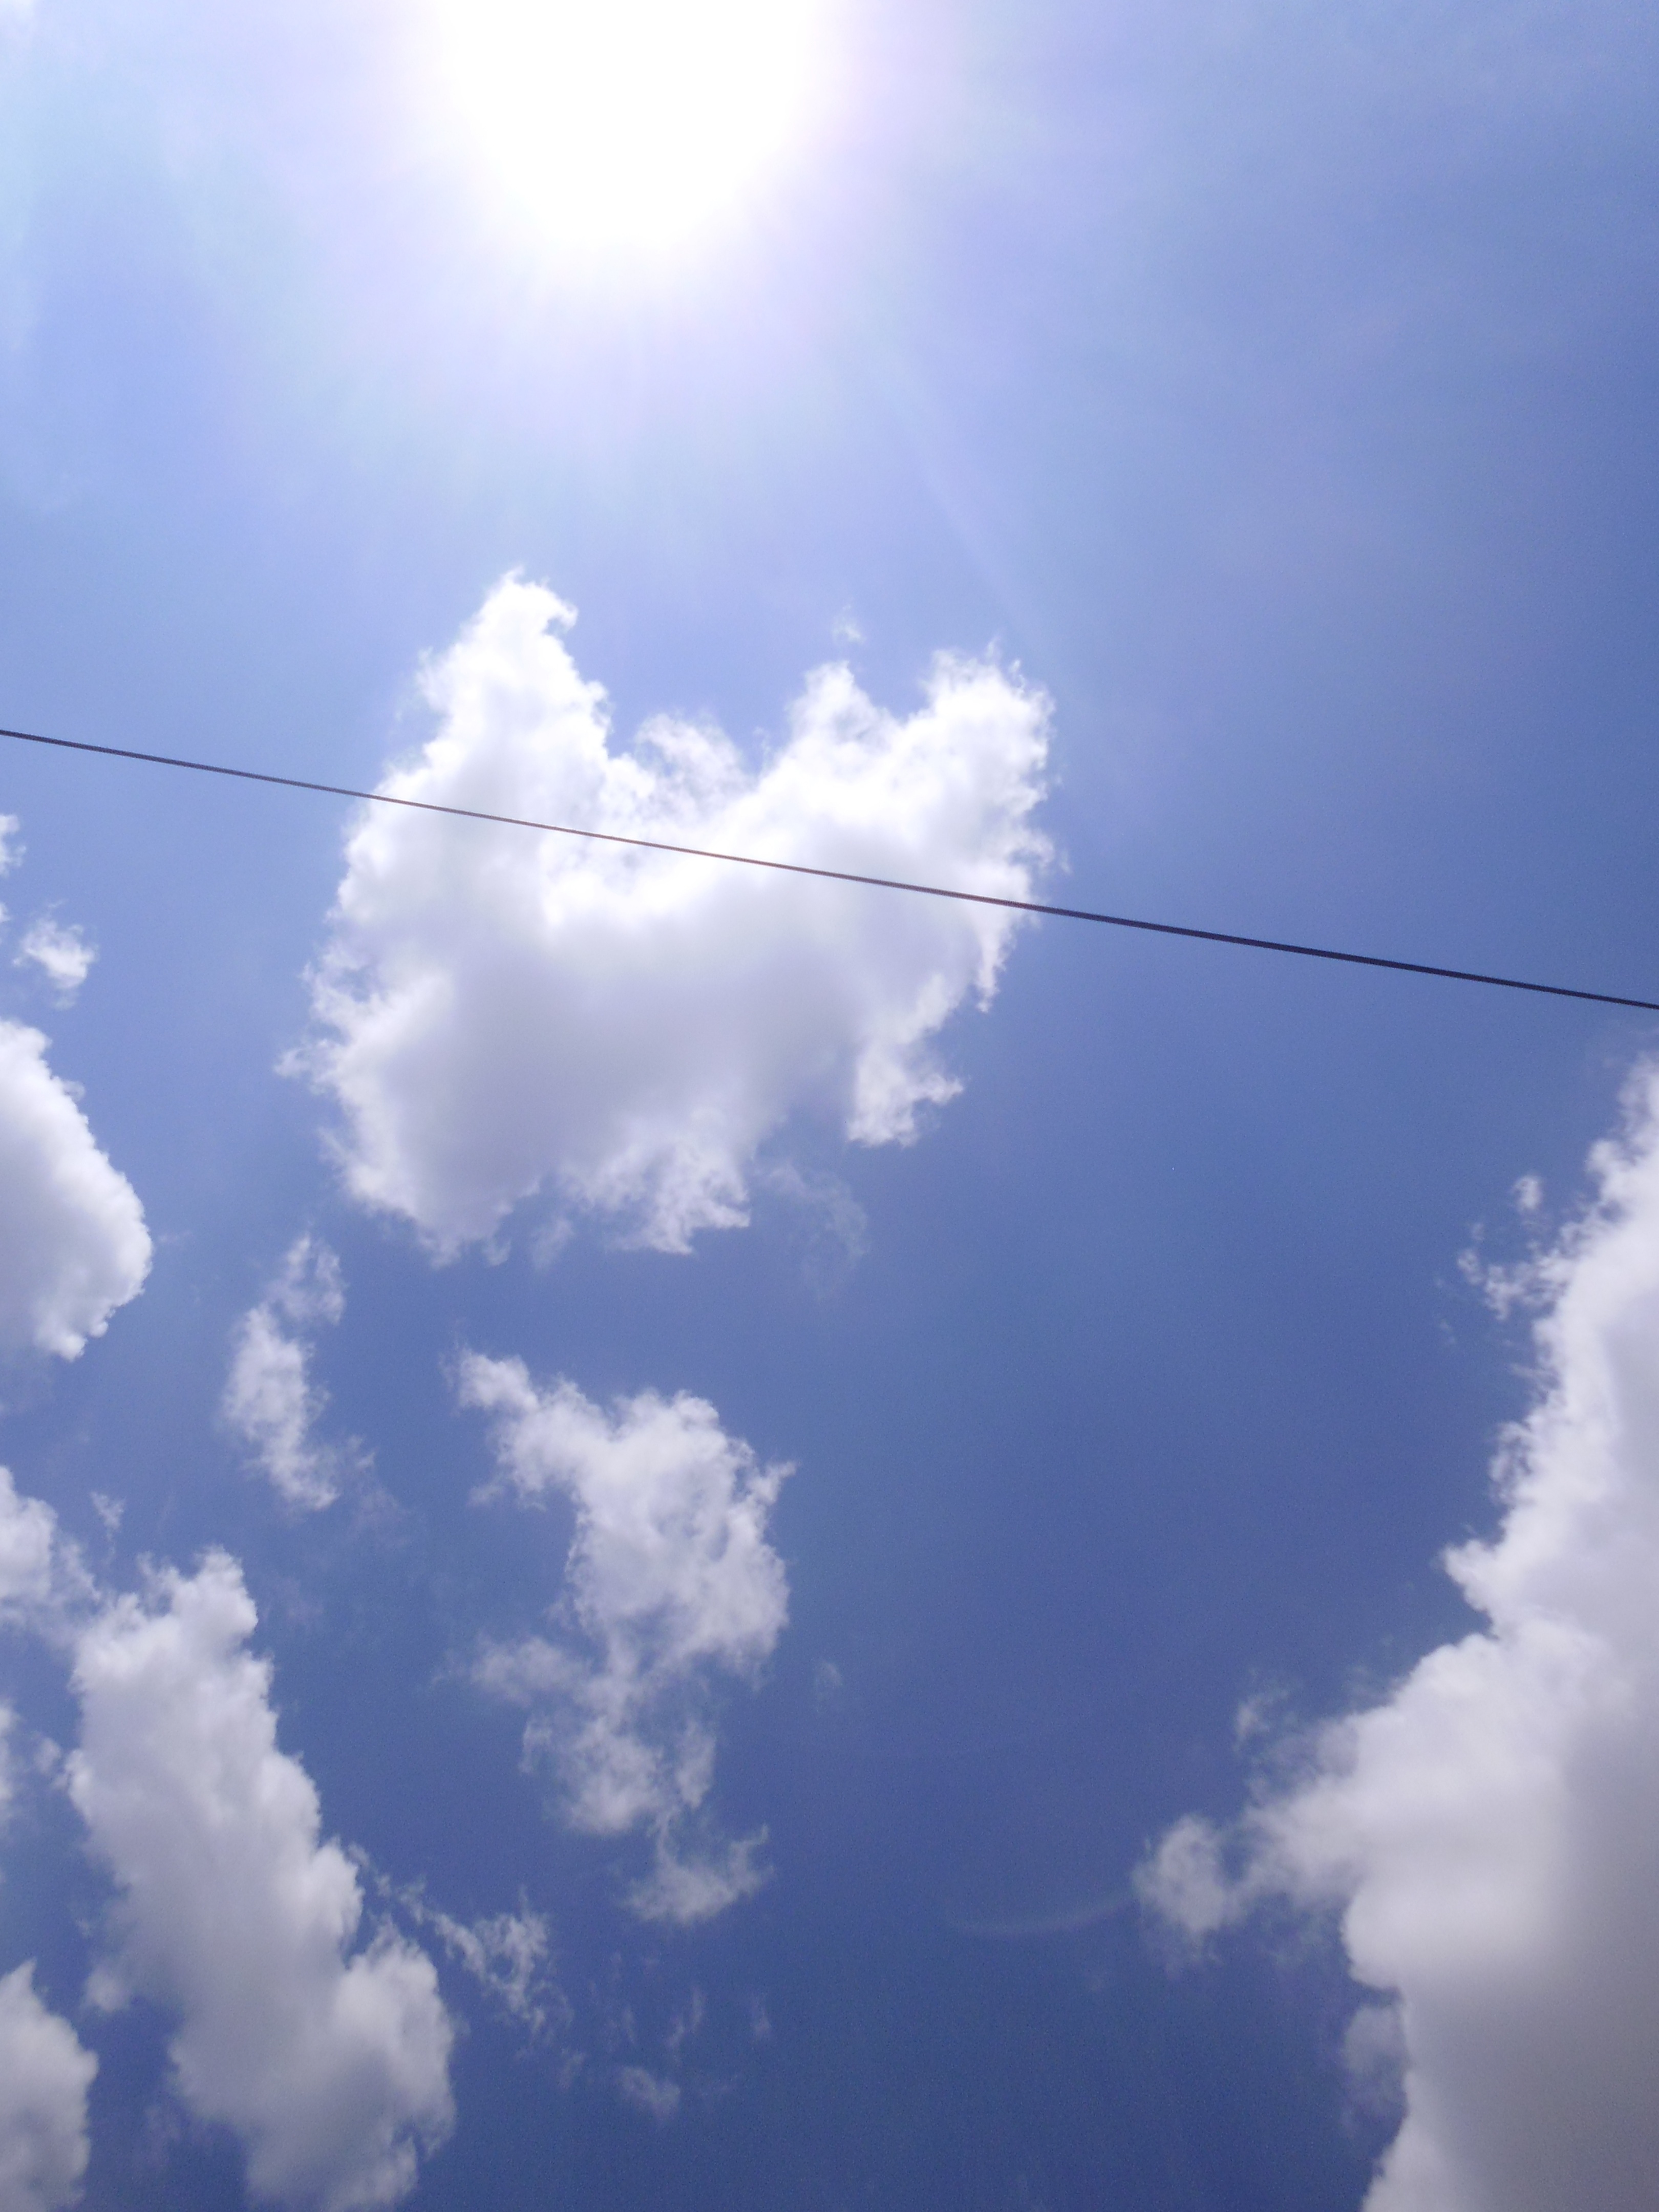
horizon, cloud, sky, sun, sunlight, atmosphere, daytime, line, cumulus, blue, meteorological phenomenon, atmosphere of earth